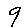
Label: 9